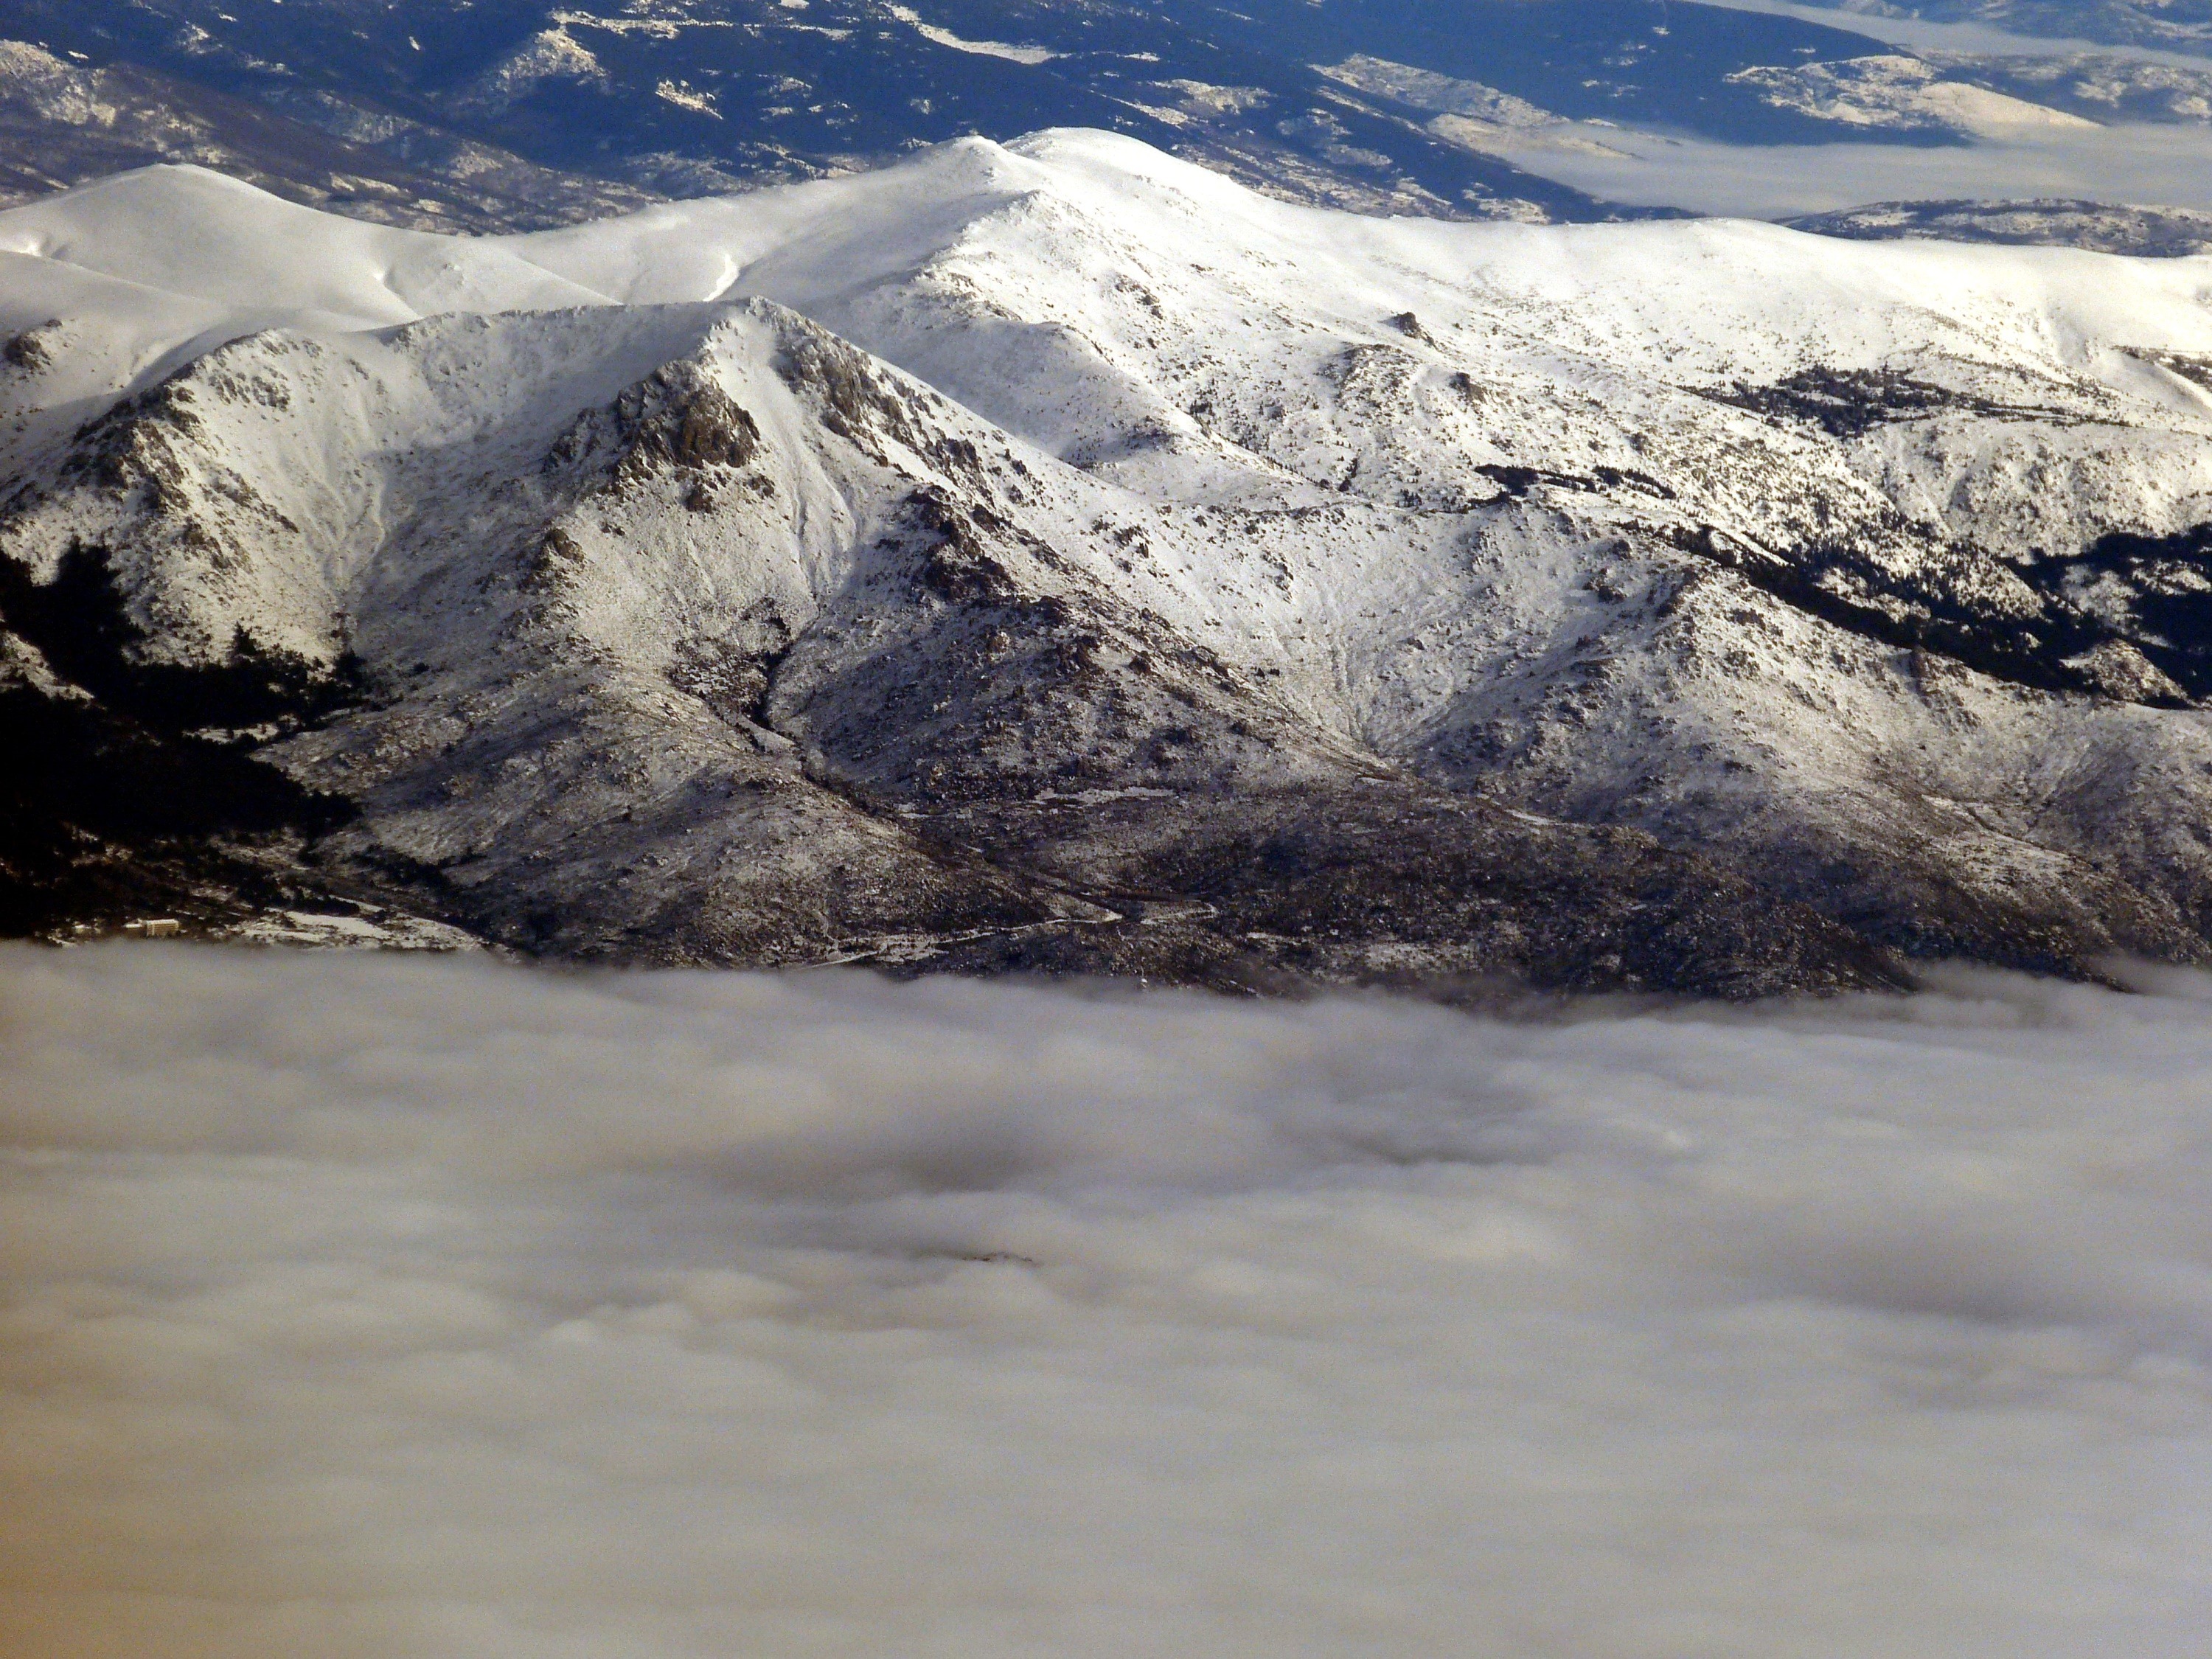
landscape, mountain, snow, winter, cloud, fog, view, mountain range, flight, glacier, weather, arctic, ridge, summit, clouds, spain, mountains, outlook, plateau, fell, loch, tundra, landform, geographical feature, mountainous landforms, glacial landform, geological phenomenon